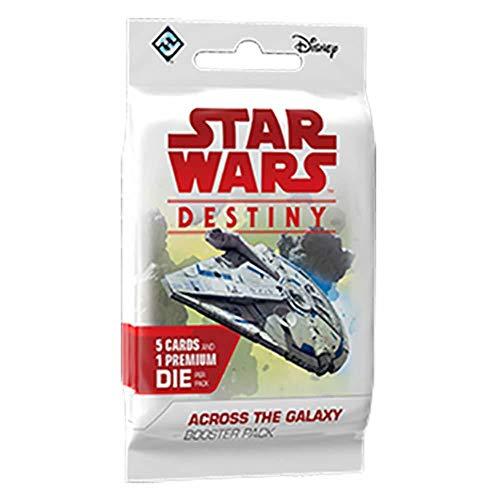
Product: Fantasy Flight Games Star Wars Destiny: Across The Galaxy
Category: Toys & Games | Games & Accessories | Board Games
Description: Across the Galaxy brings the heroes and Villains of Solo: A Star Wars Story to Star Wars: Destiny.
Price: $2.99
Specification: ProductDimensions:5.5x3x0.9inches|ItemWeight:1.12ounces|ShippingWeight:2.4pounds(Viewshippingratesandpolicies)|ASIN:B07G8QRM24|Itemmodelnumber:FFGSWD13|Manufacturerrecommendedage:12yearsandup